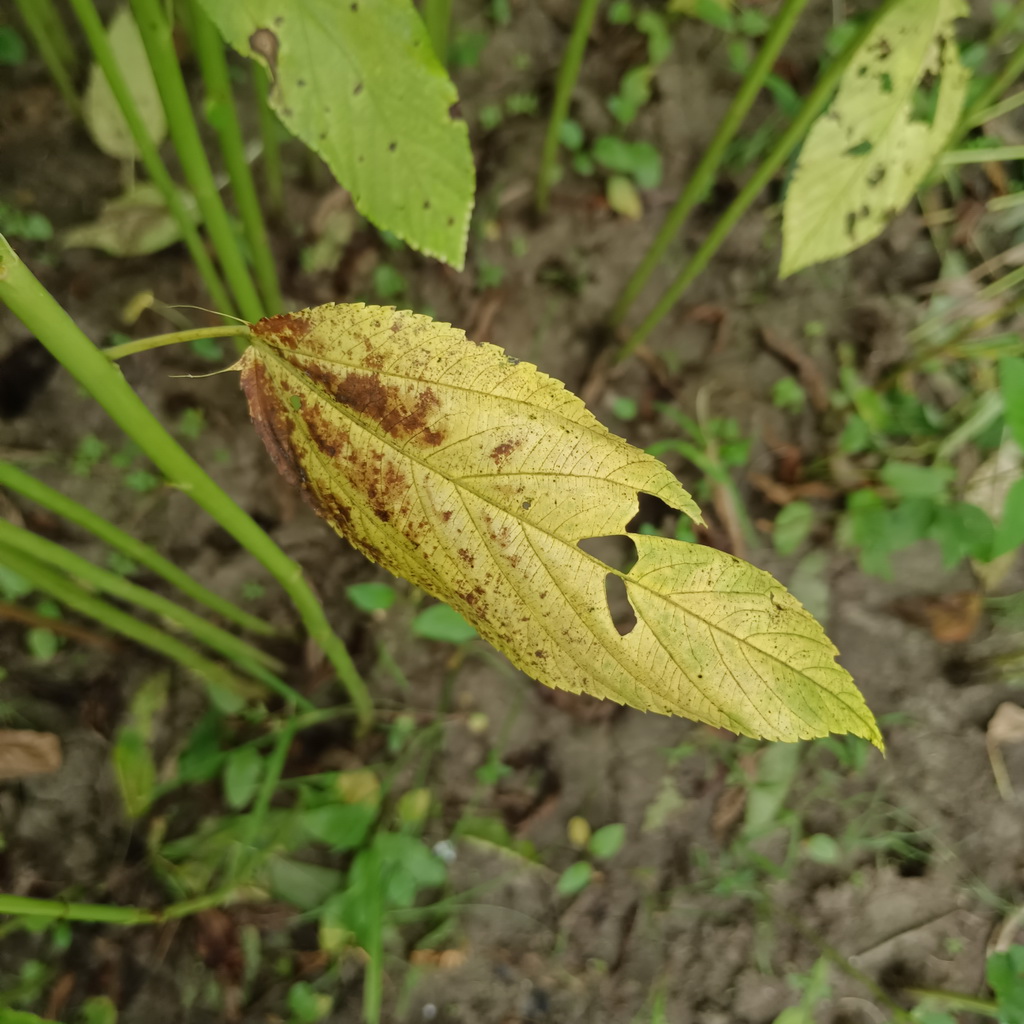
Label: Mosaic